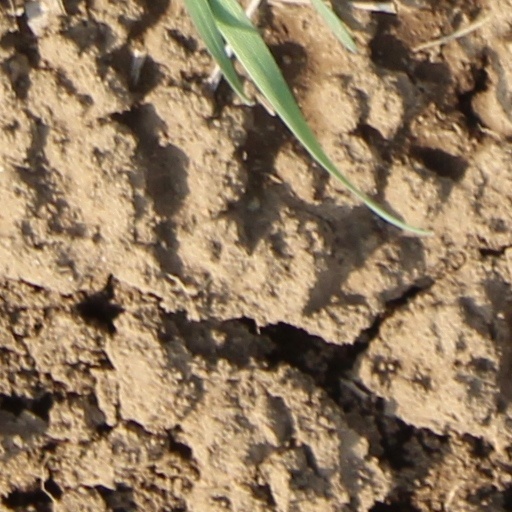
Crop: wheat